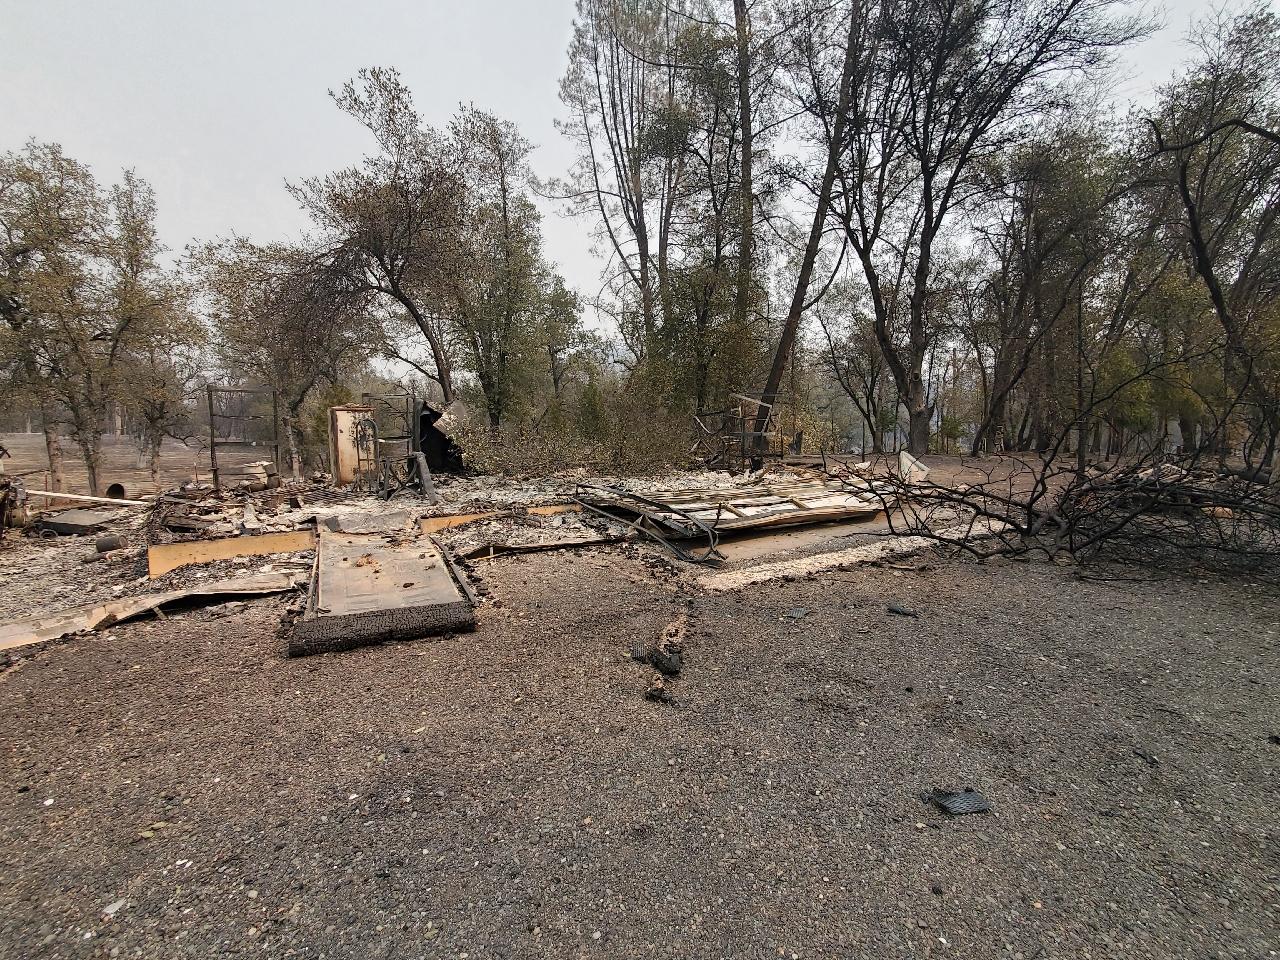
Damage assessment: destroyed